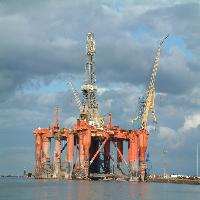
Weather: cloudy or overcast